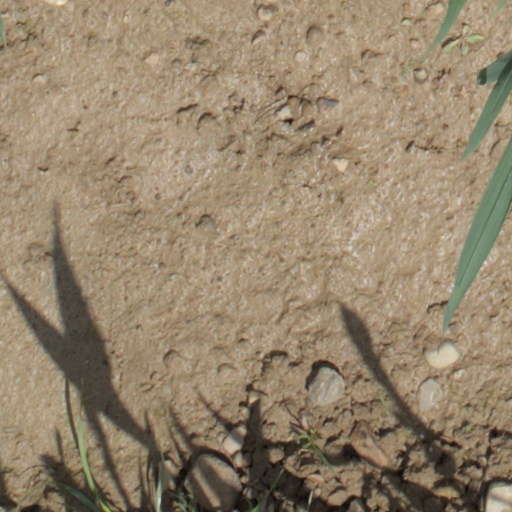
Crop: wheat